Cambridge Springs station

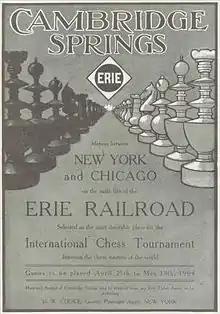
An advertisement of the 1904 Cambridge Springs International Chess Congress, sponsored by the Erie Railroad, held in Cambridge Springs

Cambridge Springs was the host of the first major chess competition held in the United States in the 20th century, with the competition being held at the borough's Rider Hotel, a majestic, six-story structure constructed from 1895–1897. The hotel, which became a large booster of traffic to Cambridge Springs for the mineral spring spas, held a major theater inside, and from April 25–May 19, 1904, an international chess conference was held. This chess conference, called a "congress", had sponsorship from several people, including the Erie Railroad, along with the owner of the hotel, William D. Rider. The Erie exploited the tournament, as the station agent at Cambridge Springs would be giving away informational booklets about Cambridge Springs, taking out full-page advertisements to sponsor the tournament, with the railroad in large capital letters. The tournament in itself was a major success, bringing many people from the United States and Europe, eventually won by Frank Marshall (1877–1944) in an upset over David Janowski.